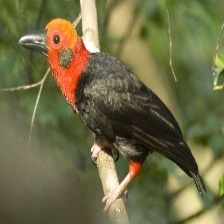
Species: BORNEAN BRISTLEHEAD
Scientific name: PITYRIASIS GYMNOCEPHALA